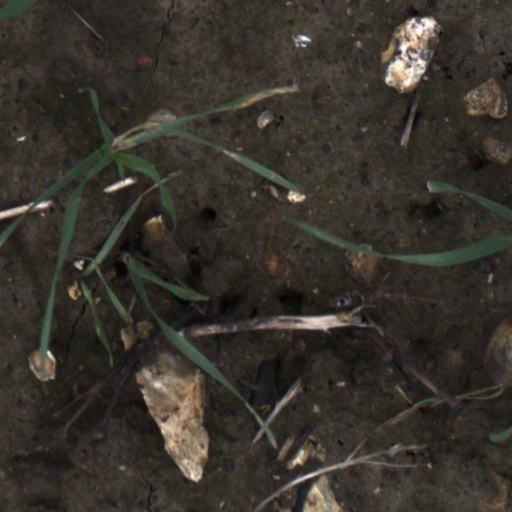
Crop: wheat